Gloria (2014 film)

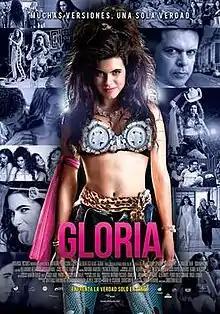
Mexican theatrical release poster

Gloria is a 2014 Mexican drama film directed by Christian Keller, based on the life of Mexican pop singer Gloria Trevi. It was one of fourteen films shortlisted by Mexico to be their submission for the Academy Award for Best Foreign Language Film at the 88th Academy Awards, but it lost out to "600 Miles".